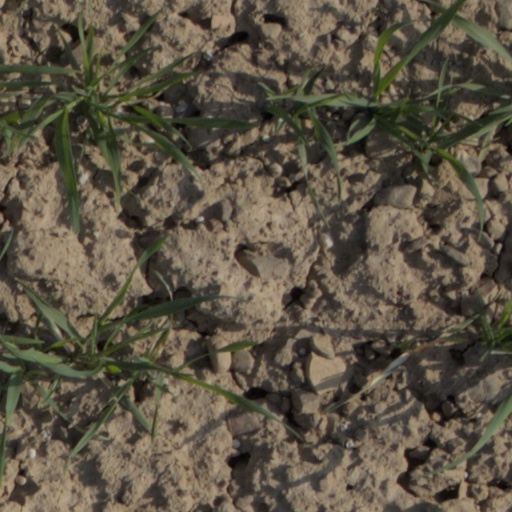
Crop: wheat